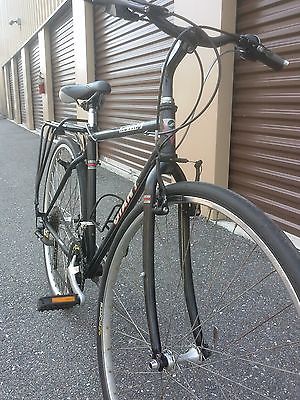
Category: bicycle